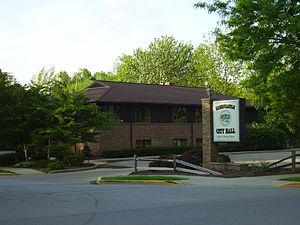
La ville de Greencastle est le siège du comté de Putnam, situé dans l'Indiana, aux États-Unis.